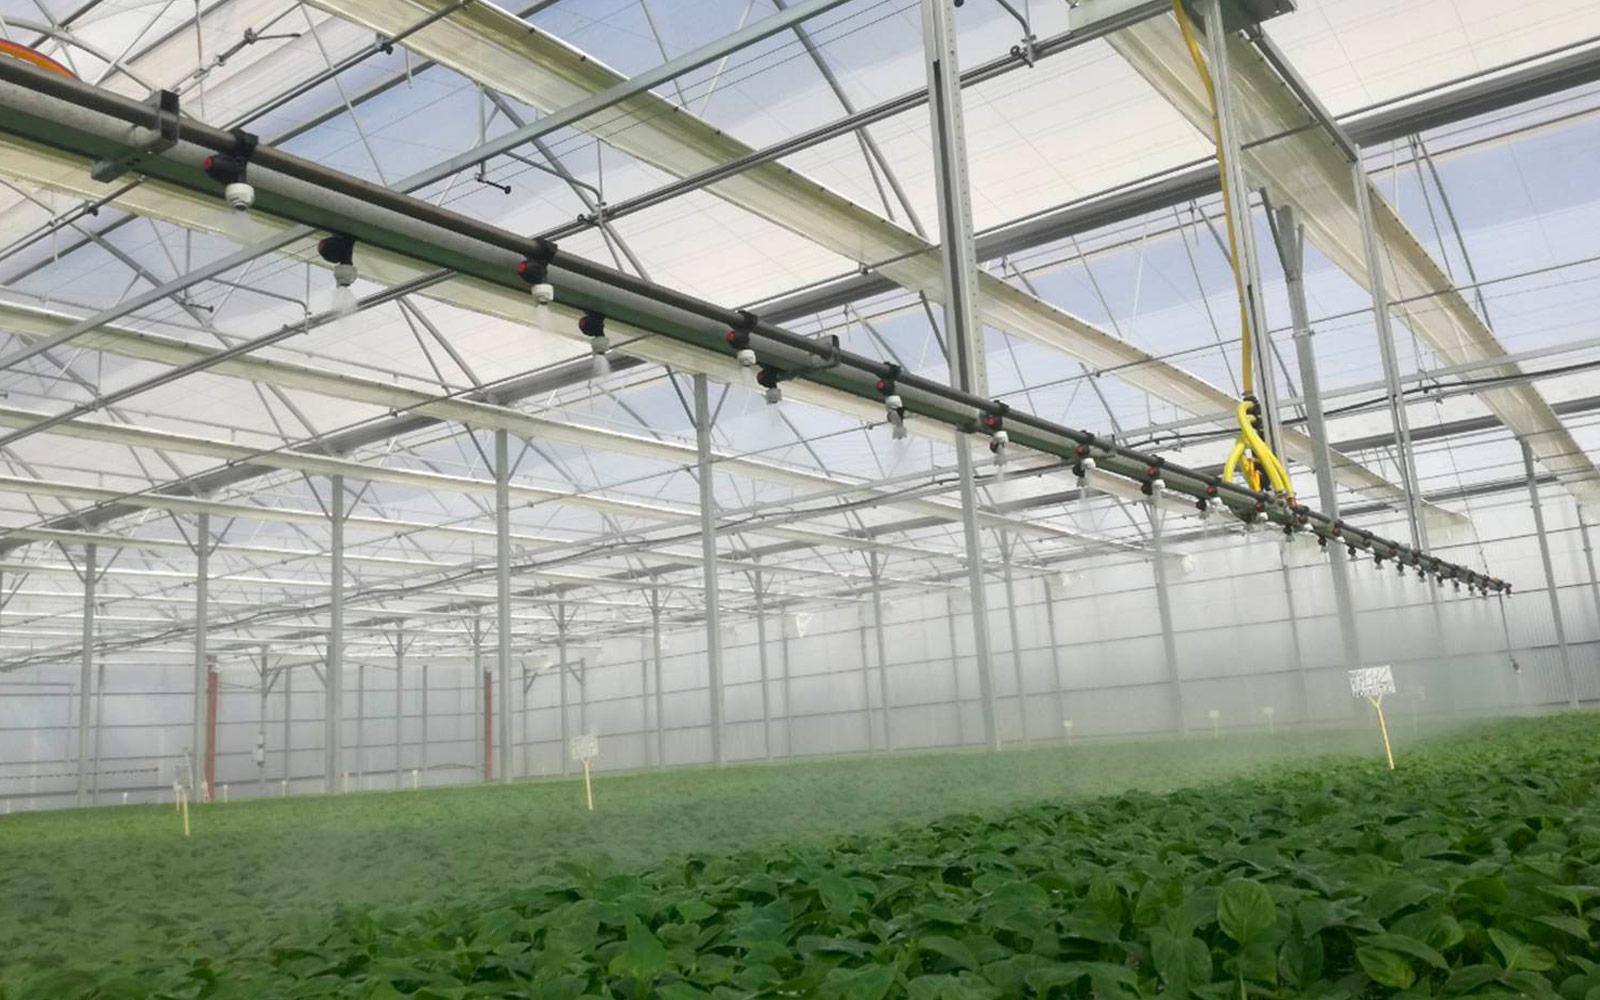
Shamba kubwa la mbogamboga juu zimefungwa chuma na vifaa maalumu kwaajili ya umwagiiaji, mboga zimenawiri na zipo katika atua zake za mwisho za kuvunwa.